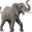
Label: elephant